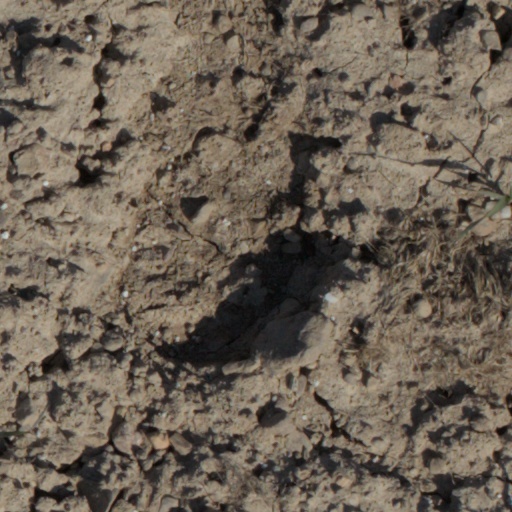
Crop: wheat